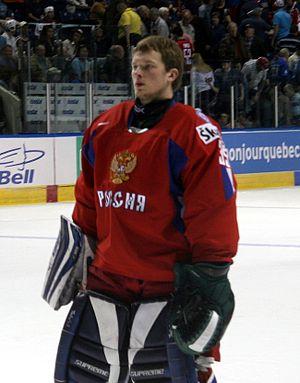
Mikhaïl Olegovitch Birioukov - en russe : Михаил Олегович Бирюков et en anglais : Mikhail Biryukov est un joueur professionnel russe de hockey sur glace.